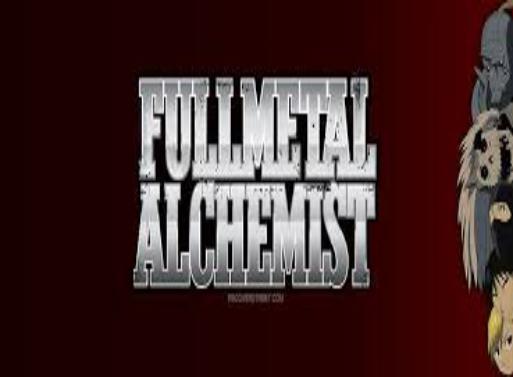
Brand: Alchemist
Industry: Clothes